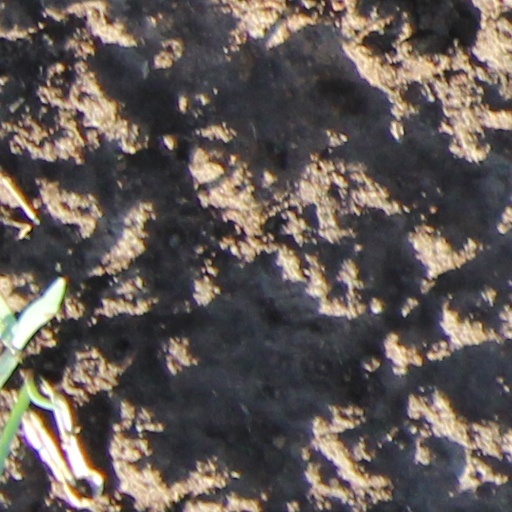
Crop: wheat